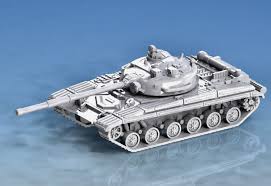
Label: T-64